GLIS1

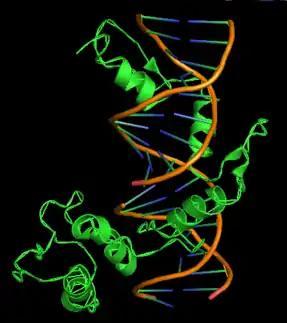
The zinc finger domain of Gli1 in complex with DNA. The third, fourth and fifth zinc fingers of Gli1 are over 80% homologous to the zinc finger domain in Glis1, with fingers four and five making the most intimate interactions with DNA.

Glis1 is an 84.3 kDa proline rich protein composed of 789 amino acids. No crystal structure has yet been determined for Glis1, however it is homologous to other proteins in many parts of its amino acid sequence whose structures have been solved.